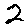
Label: 2